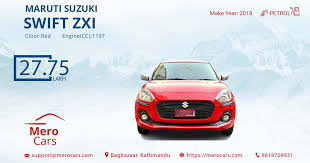
Label: noambulance